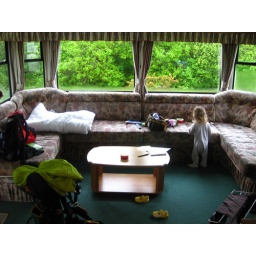
The river Hayle flows by right in front of the window